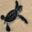
Label: turtle